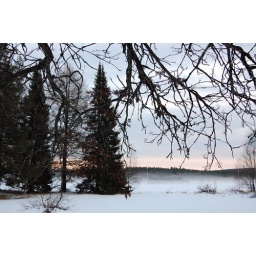
Mist over the field behind our house